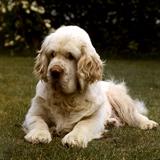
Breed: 235-n000097-clumber